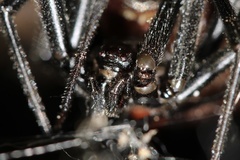
Species: Lactrodectus_hesperus